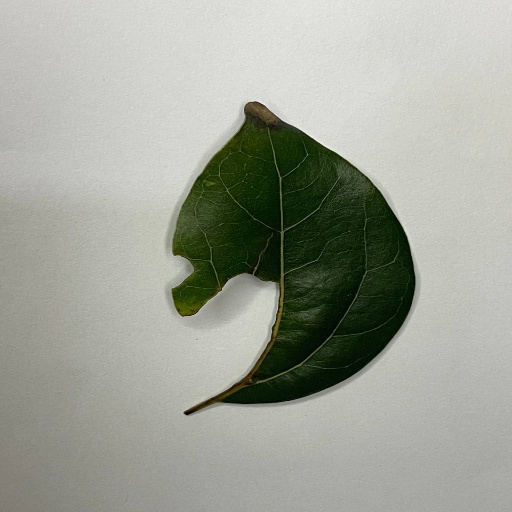
Species: Camphor
Leaf condition: Shot Hole